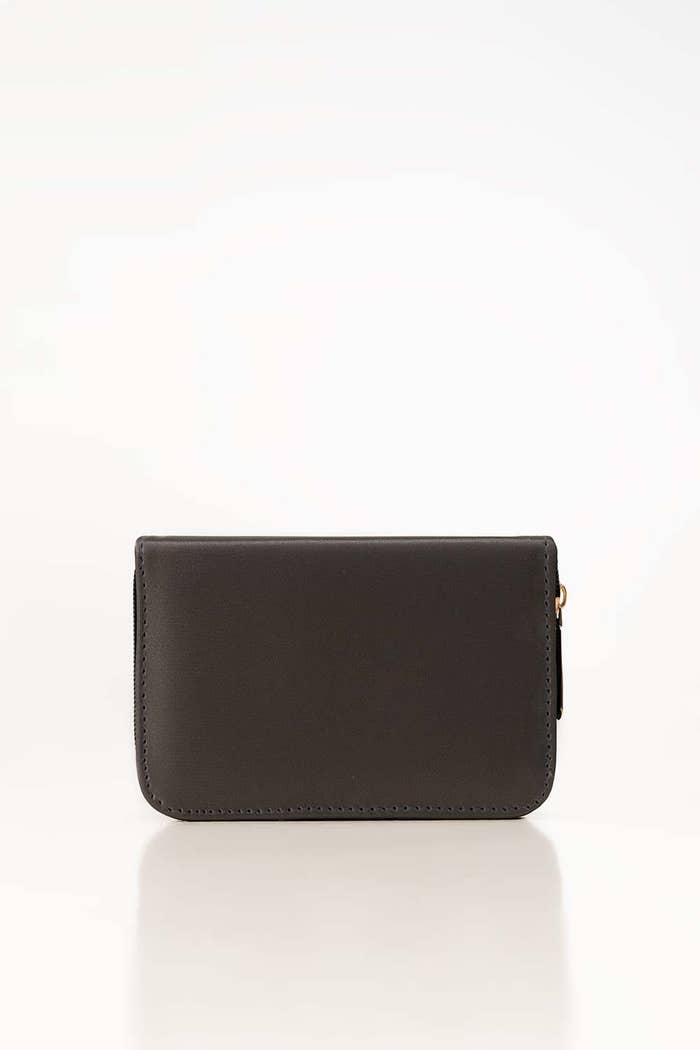
black large zip around leather wallet